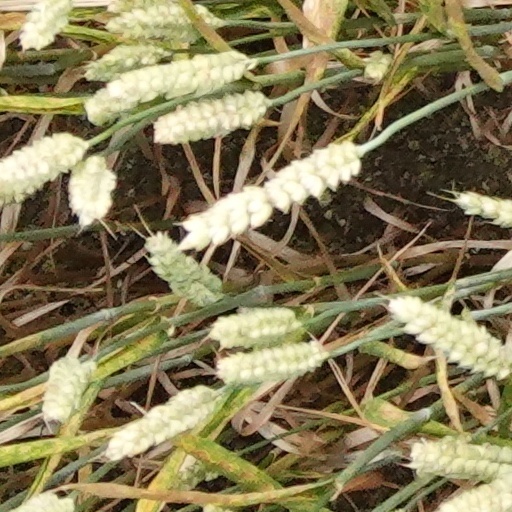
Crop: wheat